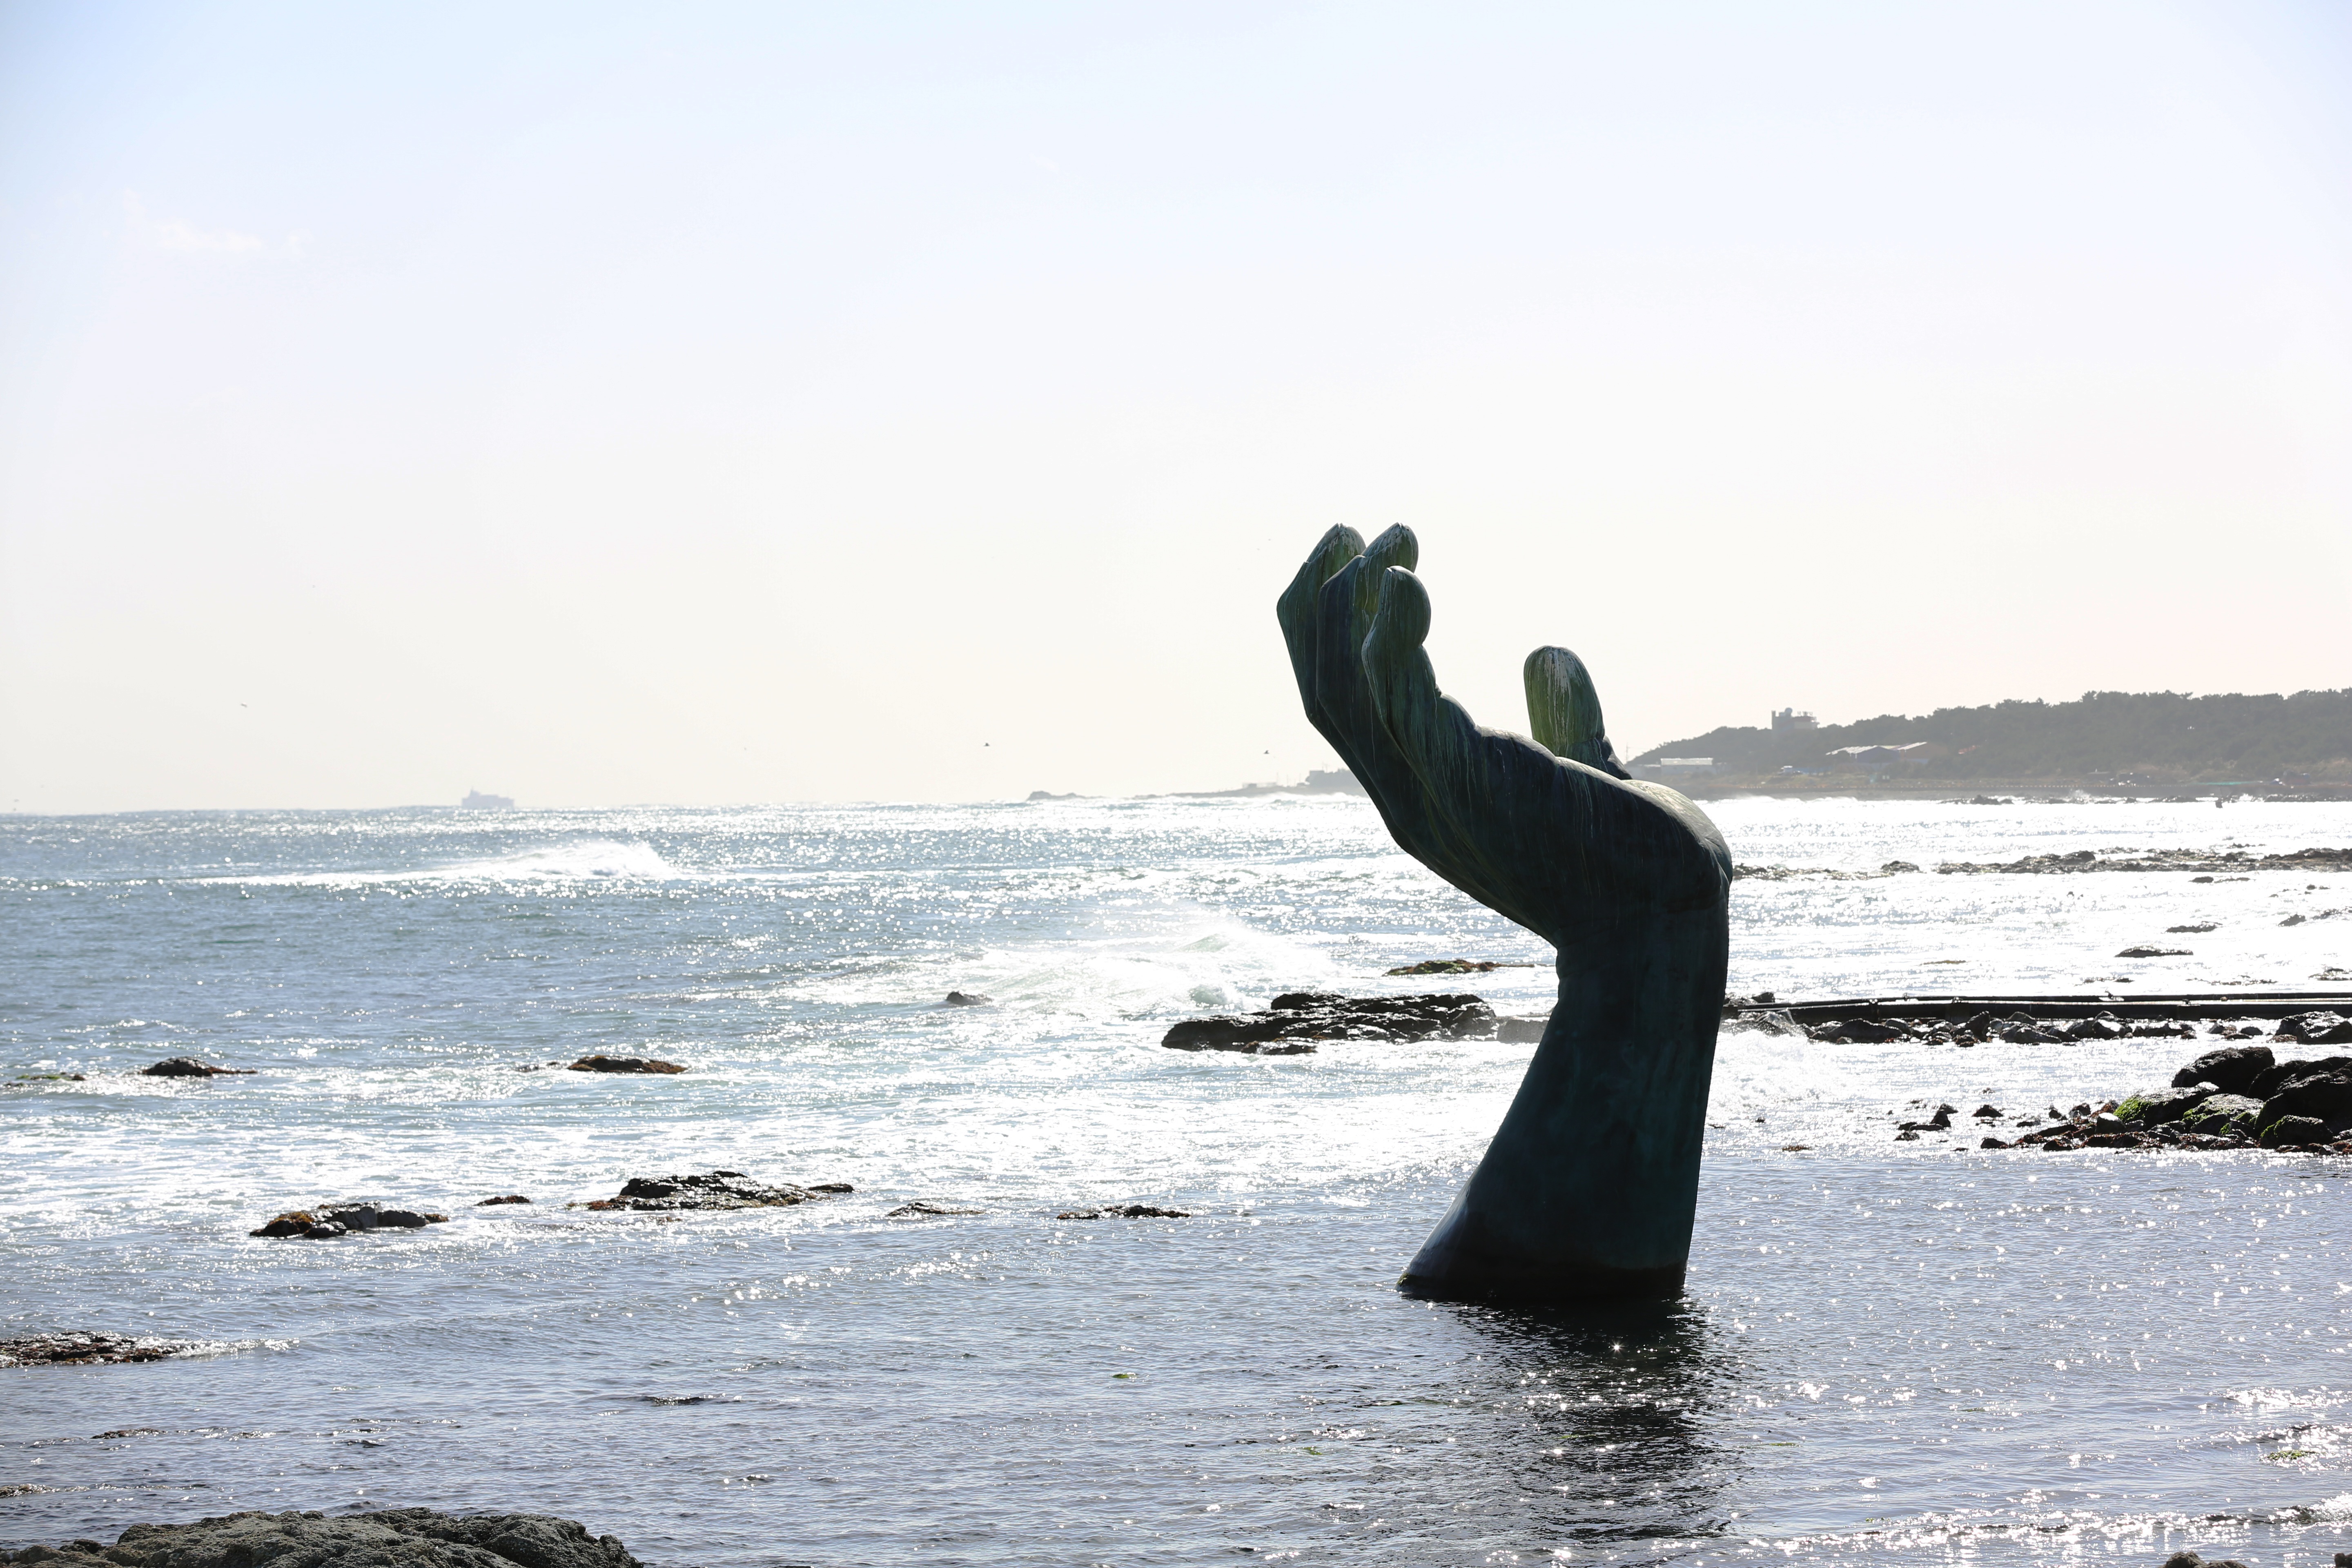
beach, sea, coast, ocean, lighthouse, sky, shore, wave, vacation, travel, body of water, korea, republic of korea, pohang, homigot, po hang, wind wave, physical fitness